Outline of Belize

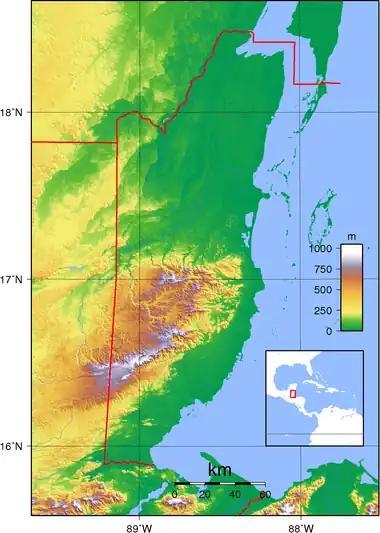
An enlargeable topographic map of Belize

The following outline is provided as an overview of and introduction to Belize: